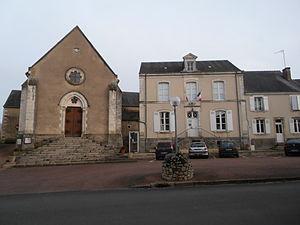
La place Saint Aubin au centre du village, l'église et la mairie
Bousse est une commune française, située dans le département de la Sarthe en région Pays de la Loire, peuplée de 443 habitants.